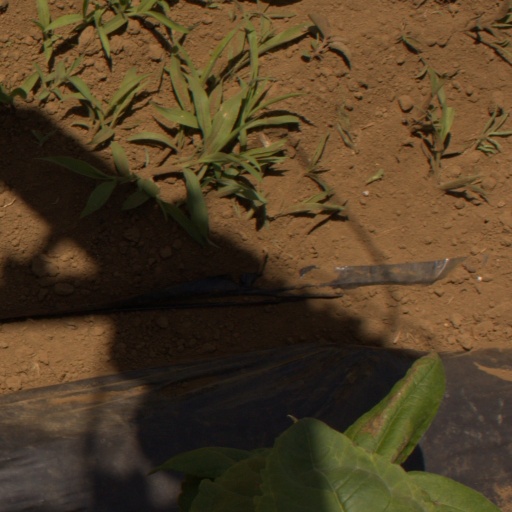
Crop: Jerusalem artichoke